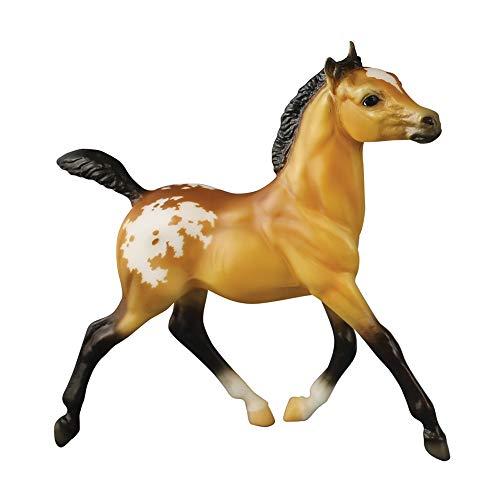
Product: Breyer Traditional Series Milo - Foal with Friendship Bracelet | Model Horse Toy | 7.5" x 7.5" | 1:9 Scale | Model # 1795
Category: Toys & Games | Dress Up & Pretend Play | Pretend Play
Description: Product specifications: package contains 1 Breyer traditional Series horse - Shadow and 1 bracelet.
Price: $21.13
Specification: ProductDimensions:7.5x2.5x7.5inches|ItemWeight:10.9ounces|ShippingWeight:11.4ounces(Viewshippingratesandpolicies)|ASIN:B078YYNLYS|Itemmodelnumber:1795|Manufacturerrecommendedage:8yearsandup